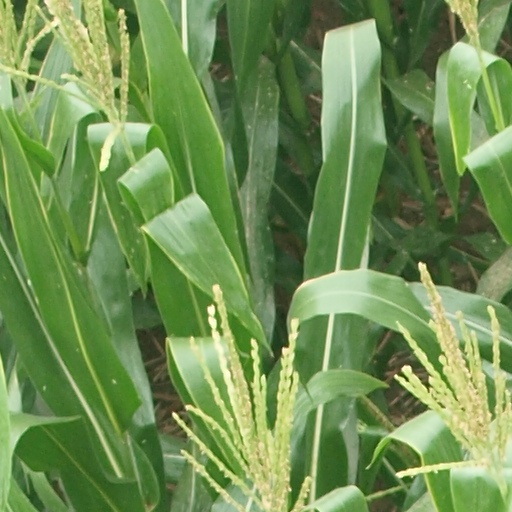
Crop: maize; corn